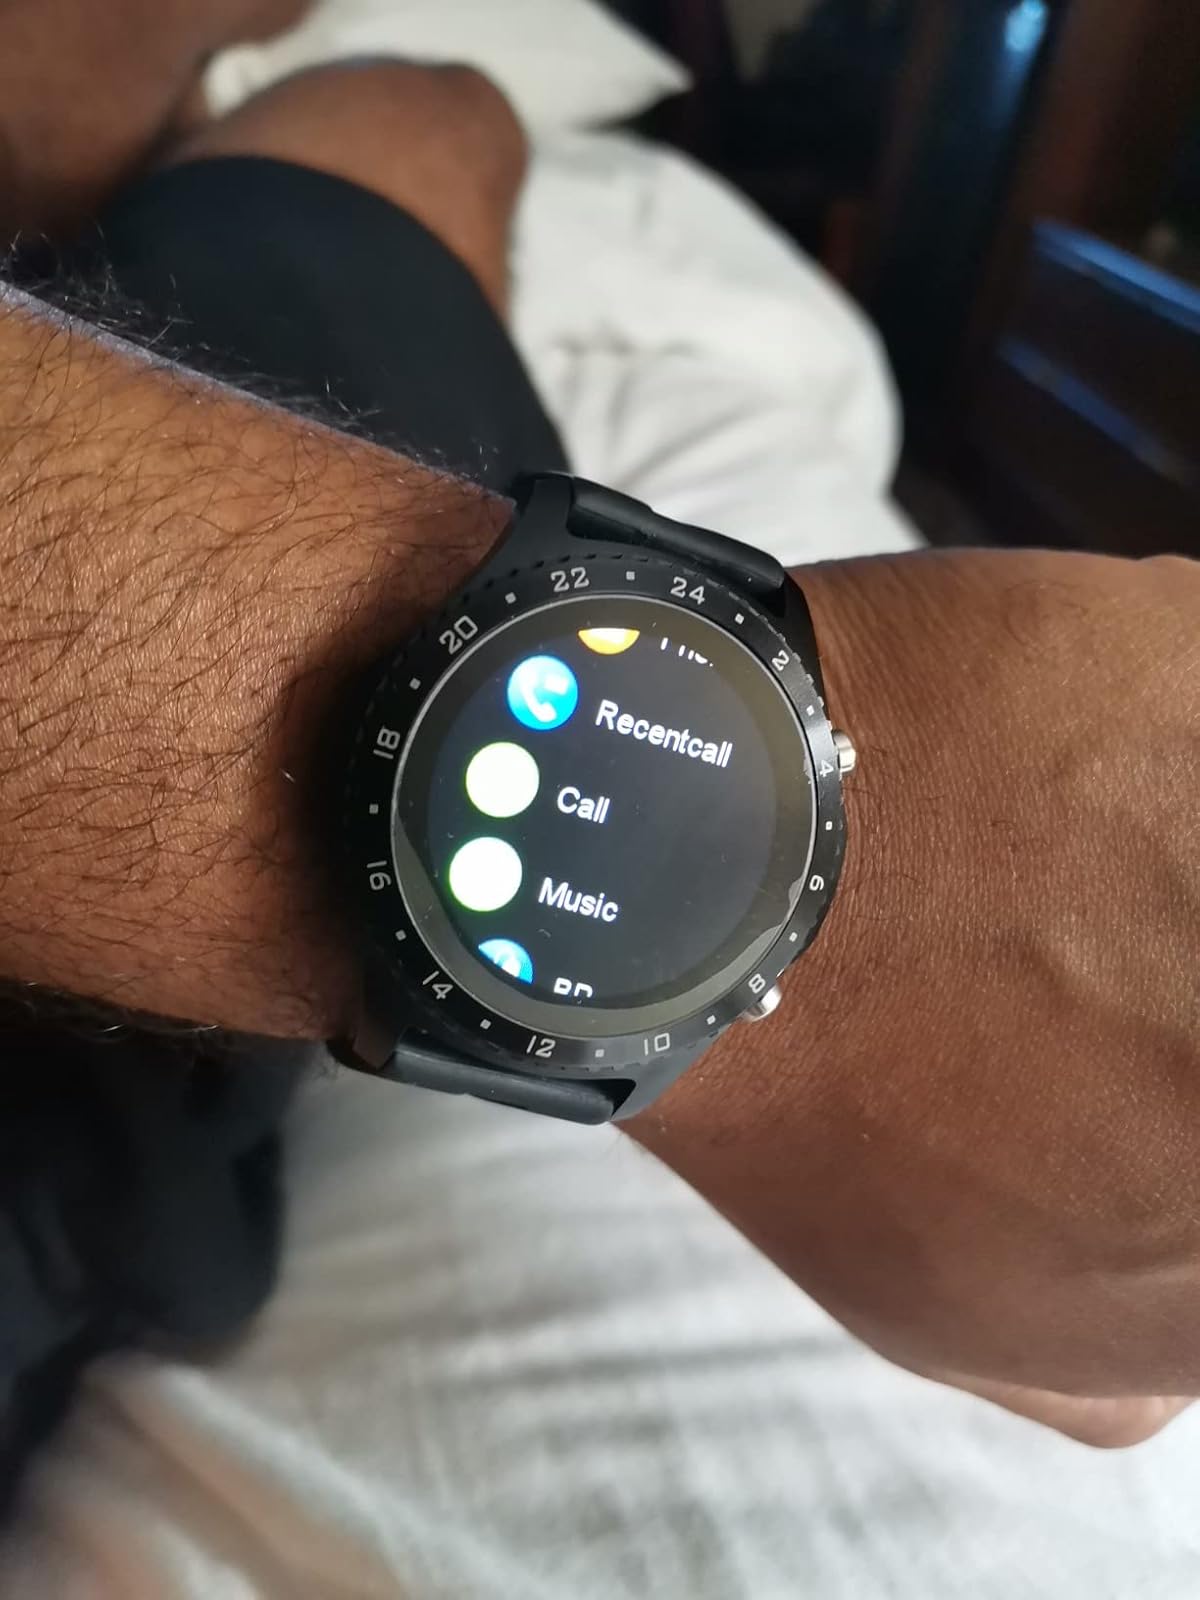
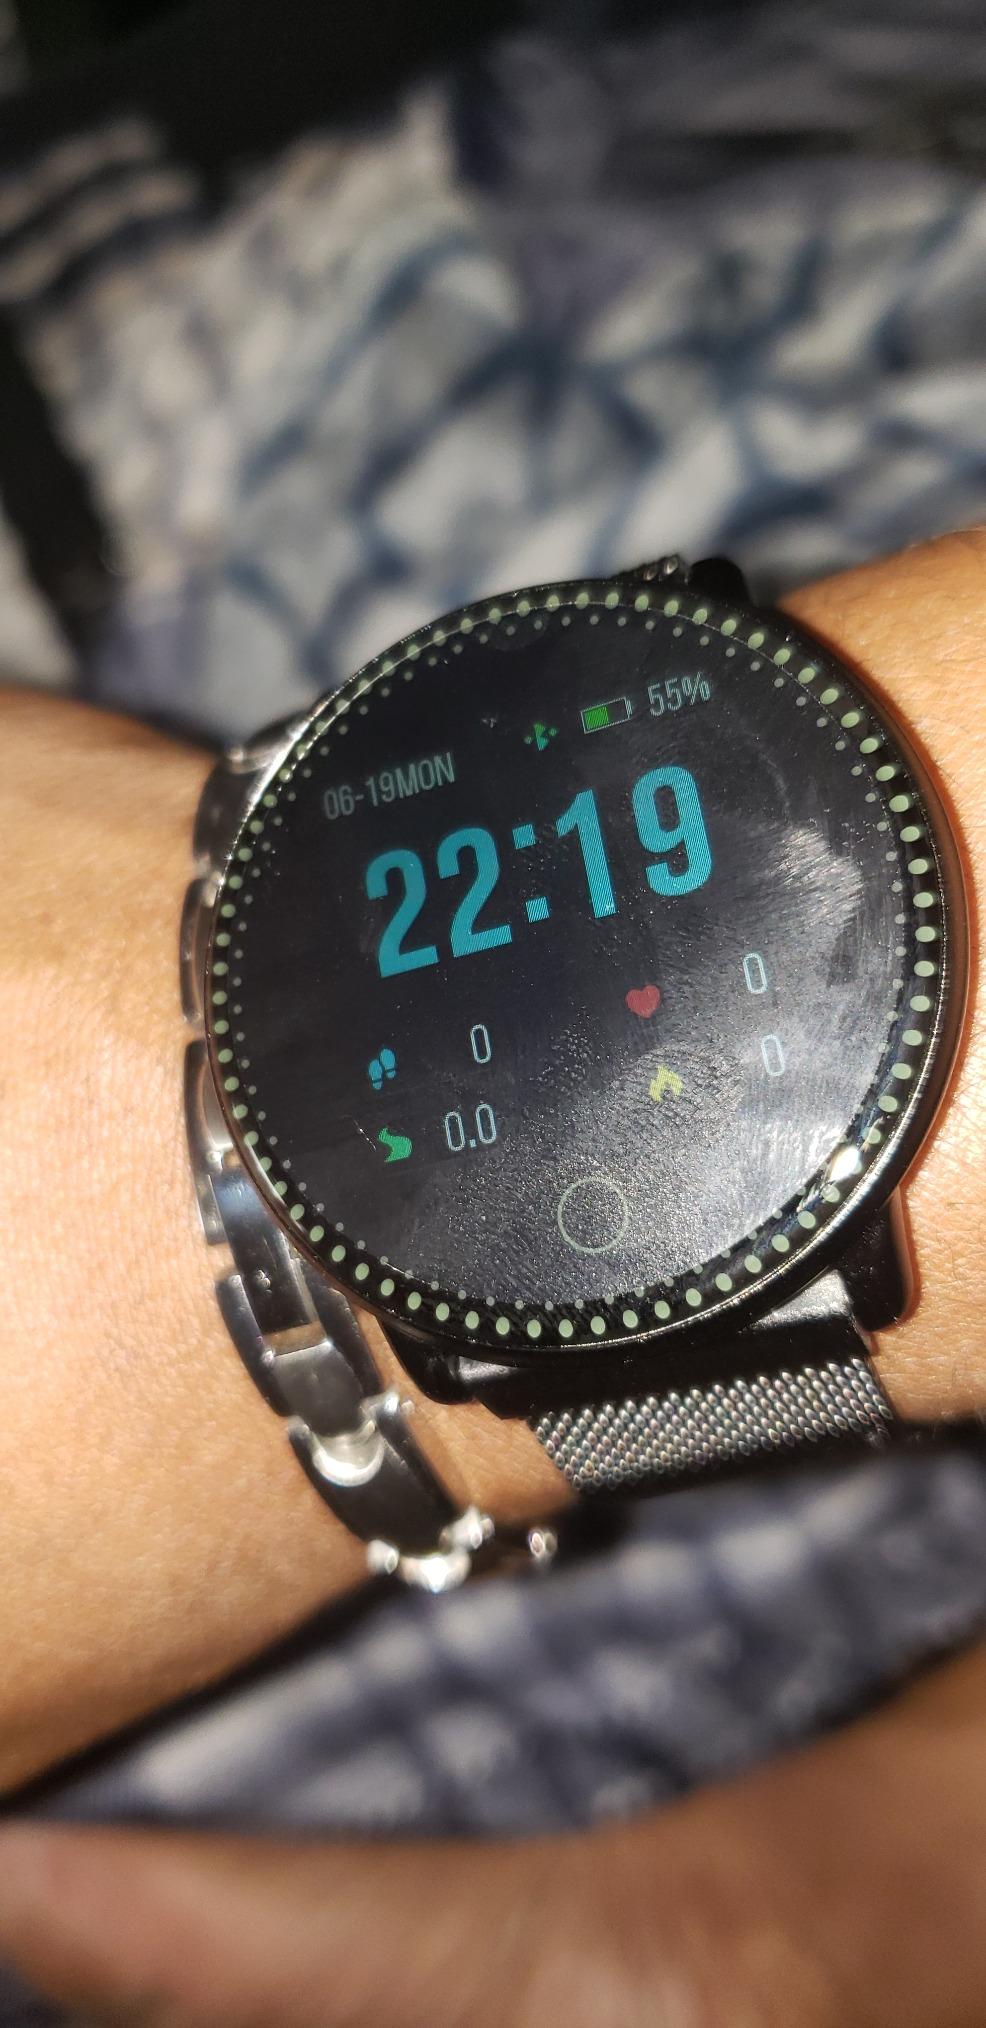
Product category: smartwatch
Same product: no